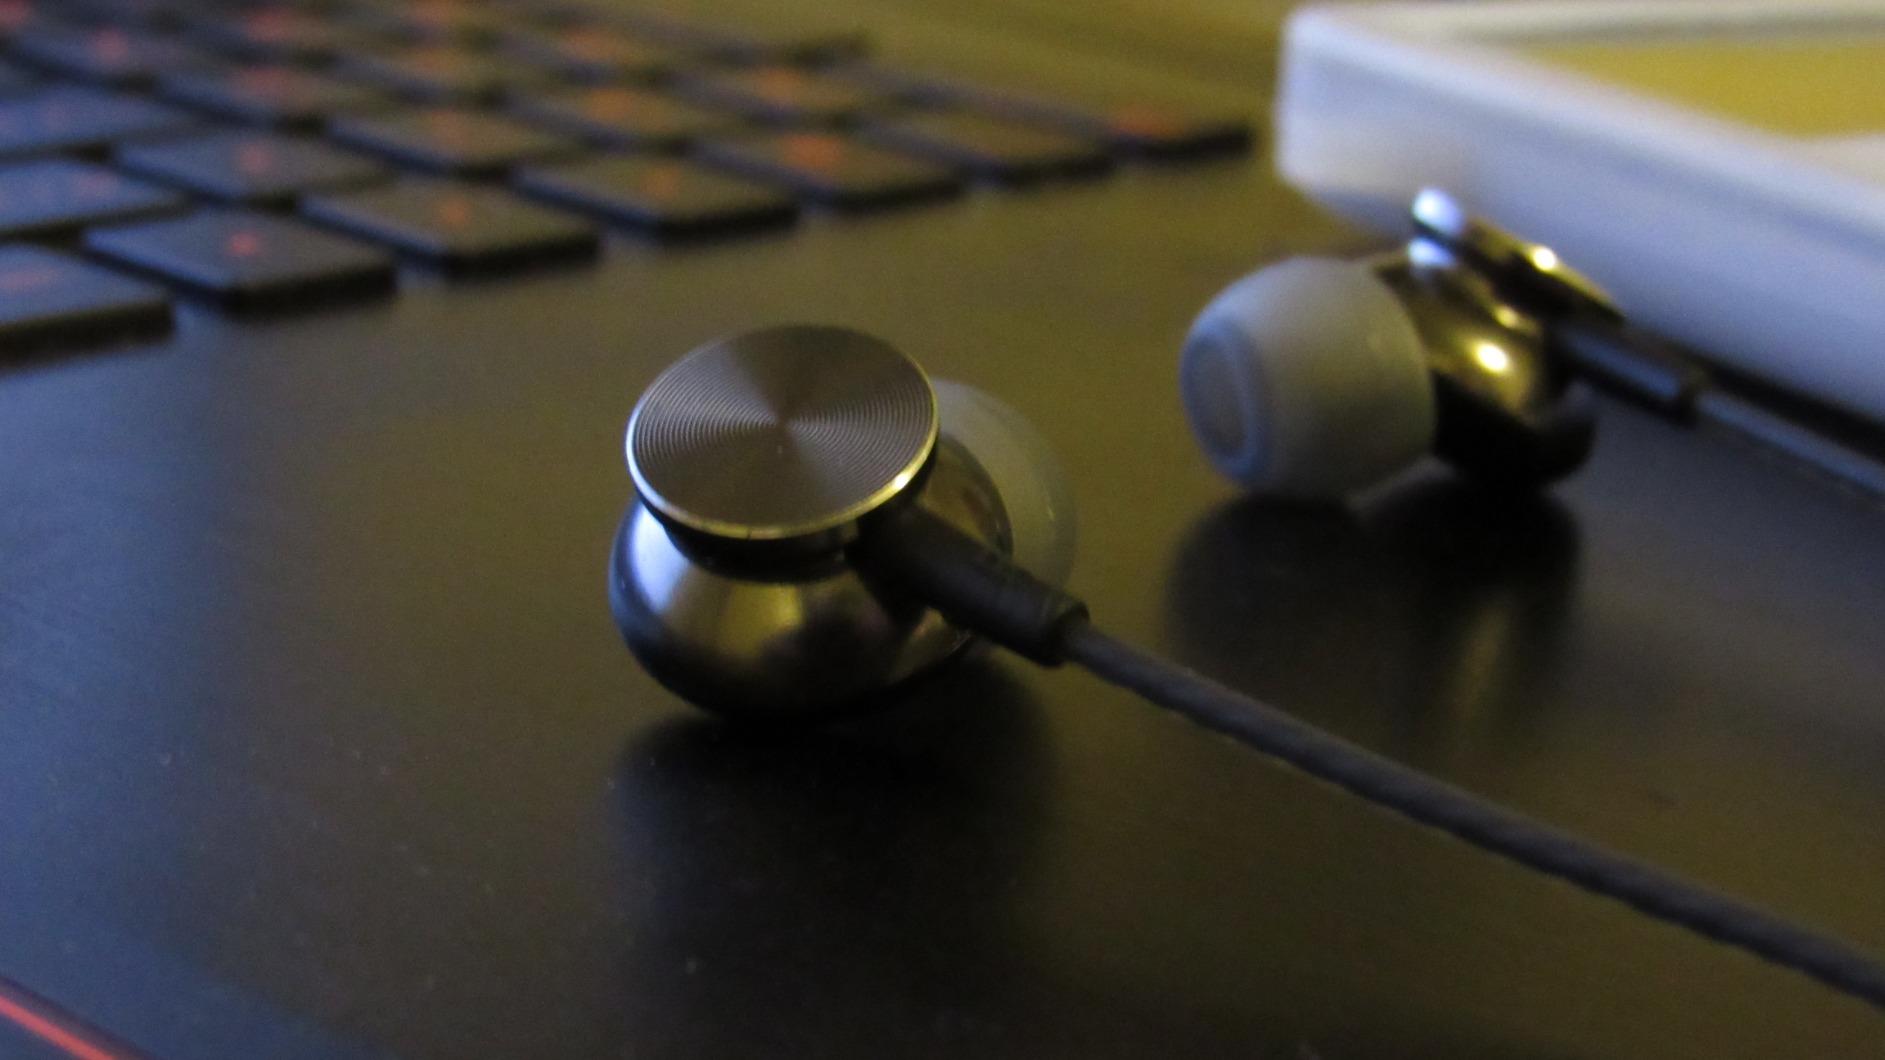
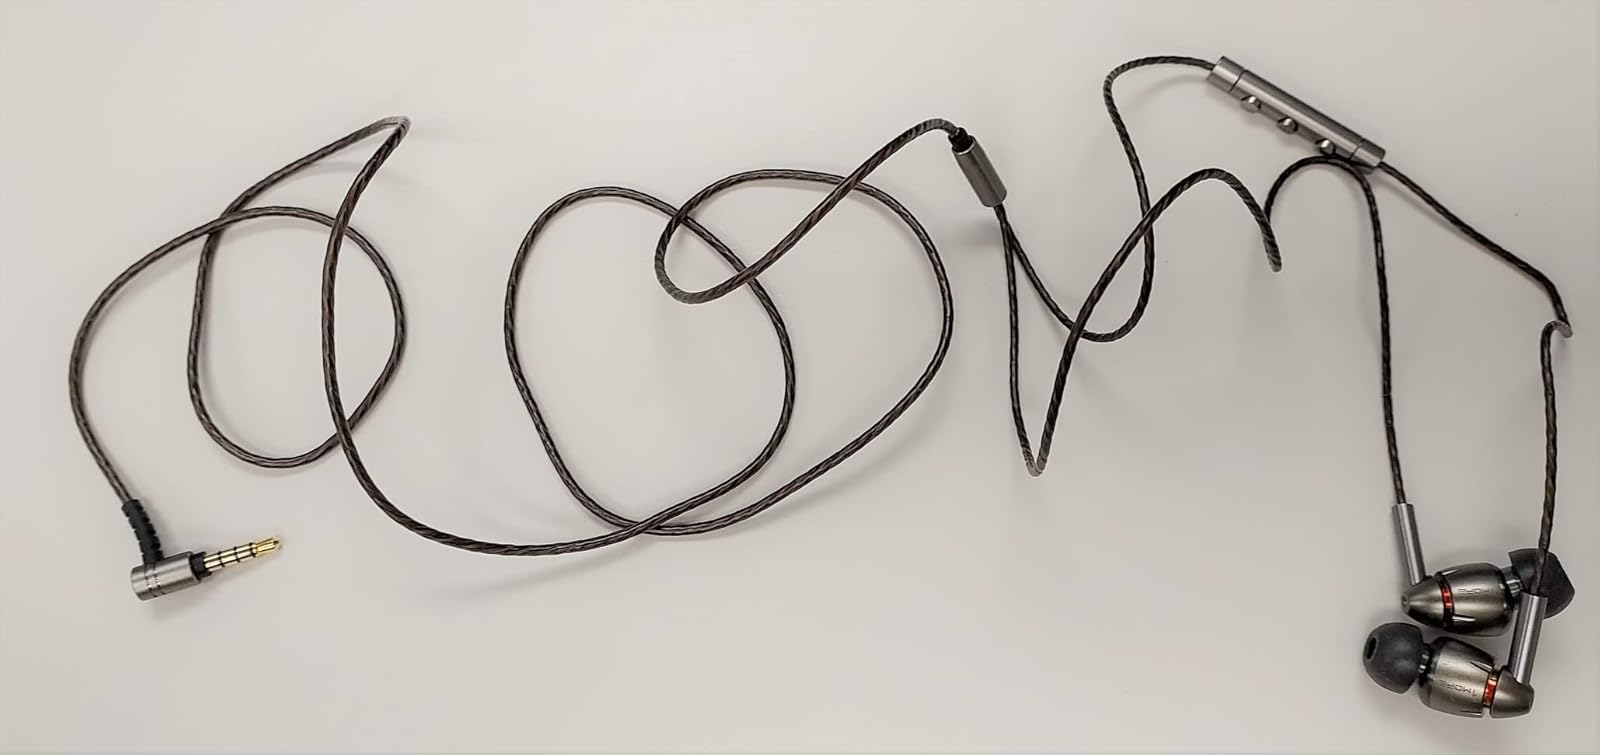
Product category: headphones
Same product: no